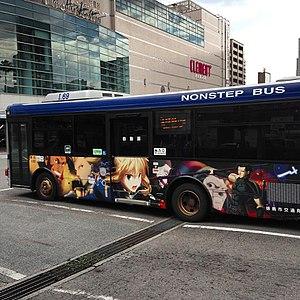
Gilles de Rais, compagnon d'armes de Jeanne d'Arc et assassin d'enfants, a inspiré plusieurs œuvres. Dès le XVᵉ siècle, le personnage apparaît dans le Mystère du siège d'Orléans tandis que le poète flamand Georges Chastelain l'évoque au détour d'un vers. Le seigneur de Tiffauges subit ensuite une longue éclipse dans les représentations culturelles avant que le folklore ne le transfigure en Barbe bleue. La littérature ranime le pendu de Nantes à compter du XIXᵉ siècle, puis le cinéma agit de même par le biais des films consacrés à la Pucelle. Enfin, la bande dessinée et la « japanimation » illustrent à leur tour des visions contemporaines du maréchal de Rais.